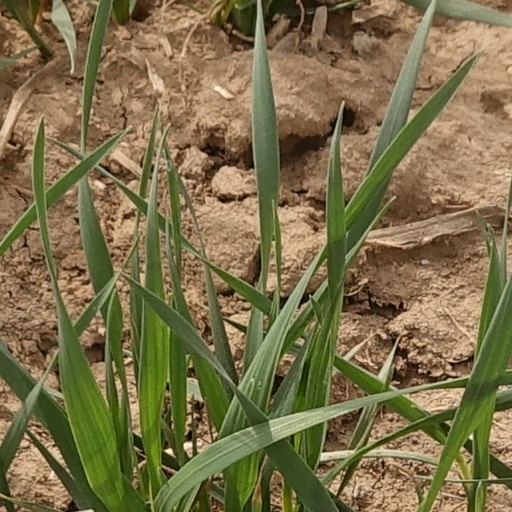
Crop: wheat